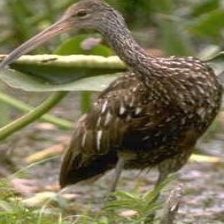
Species: LIMPKIN
Scientific name: ARAMUS GUARAUNA